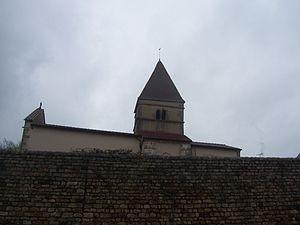
Eglise de Grandvaux
Grandvaux est une commune française située dans le département de Saône-et-Loire en région Bourgogne-Franche-Comté.